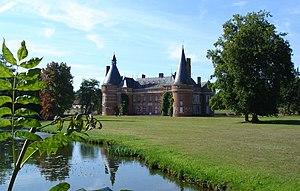
vue du chateau de Maillebois, prise de vue depuis l'intérieur du parc
Cet article recense les monuments historiques d'Eure-et-Loir, en France.
Maillebois est une commune française située dans le département d'Eure-et-Loir en région Centre-Val de Loire. Ce village a une superficie de 41 km².
Le château de Maillebois est un château français situé sur la commune de Maillebois, dans le département d'Eure-et-Loir. Il est inscrit comme monument historique depuis le 22 décembre 1941.